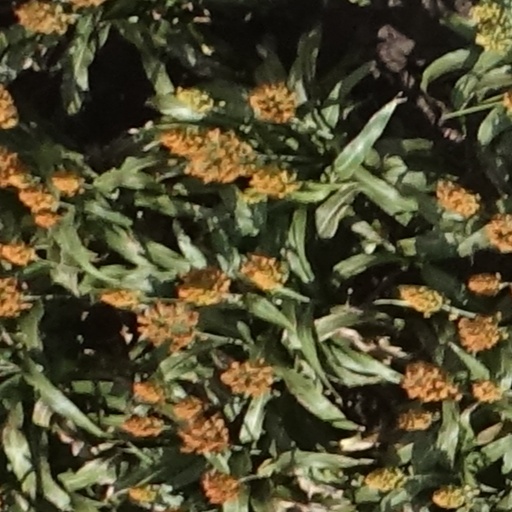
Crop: sorghum